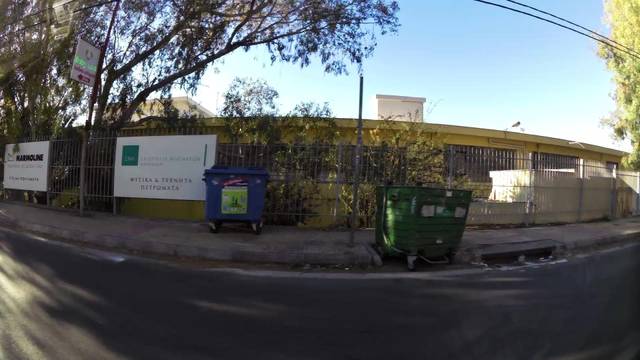
Region: Greece
Coordinates: 38.067, 23.779